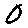
Label: 0